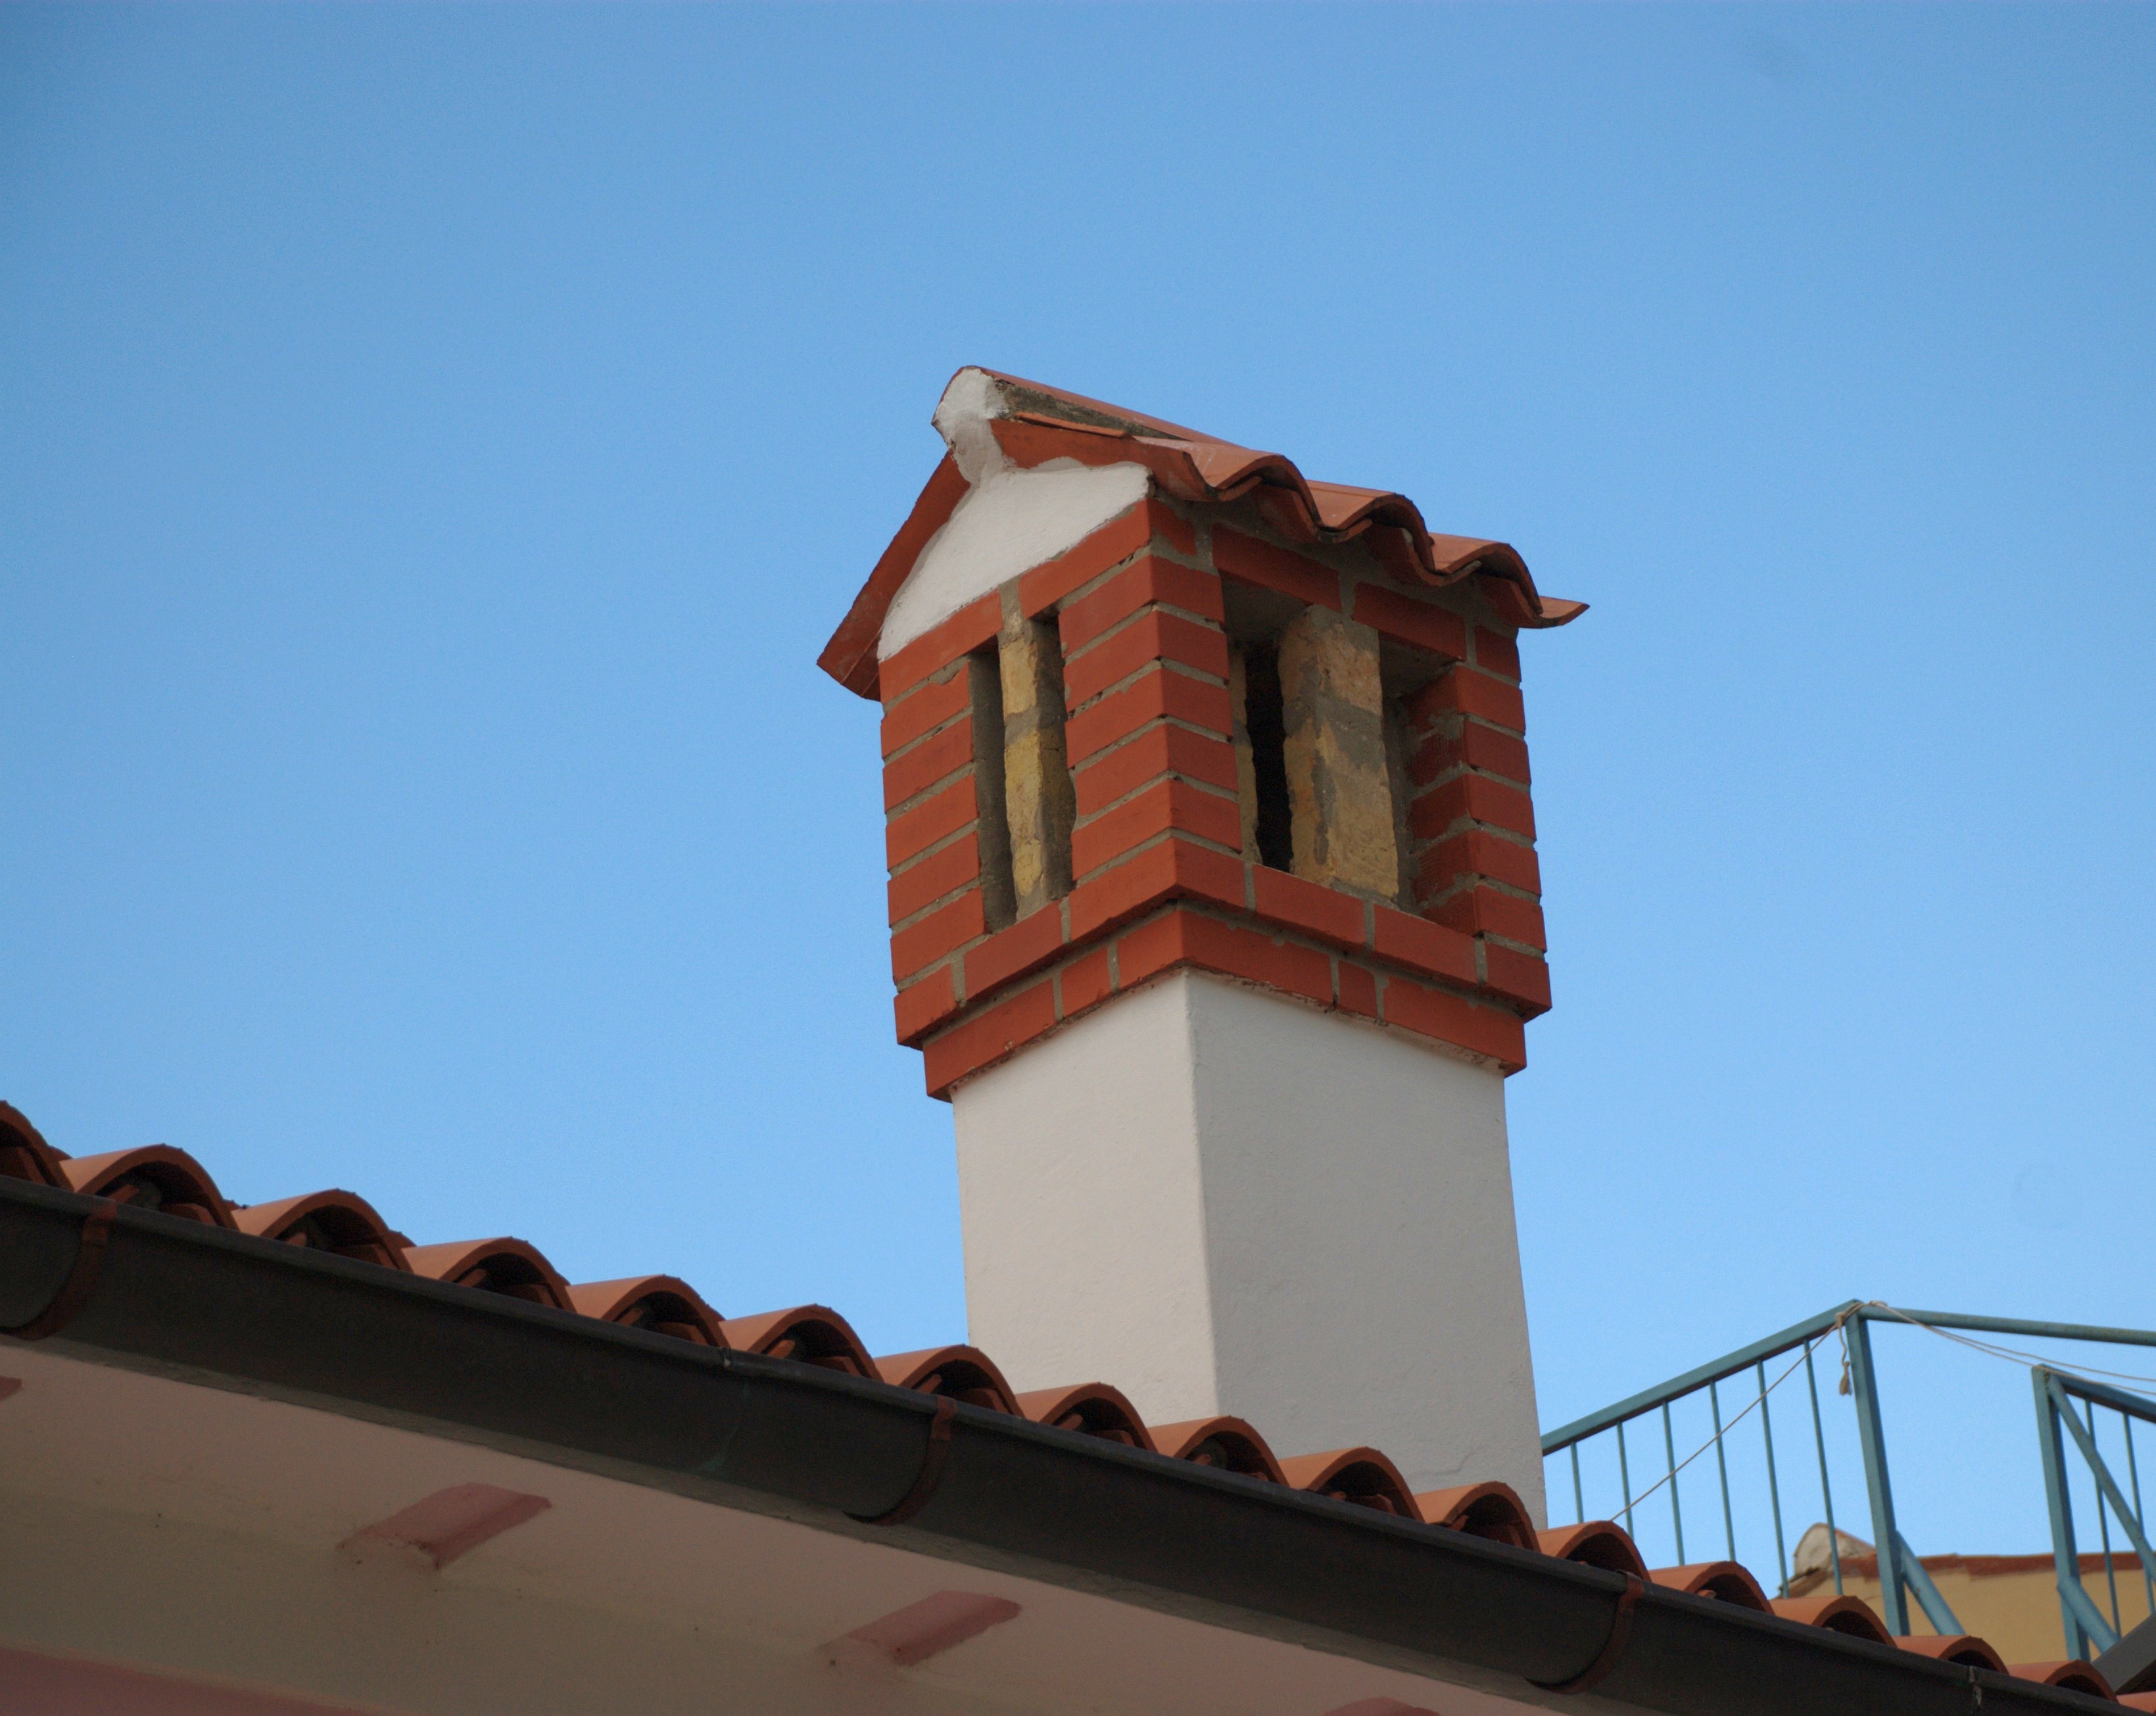
roof, europe, tower, landmark, facade, nikon, bell tower, croatia, steeple, d80, flickrdiamond, istria, nikond80, rovigno, rovinj, istra